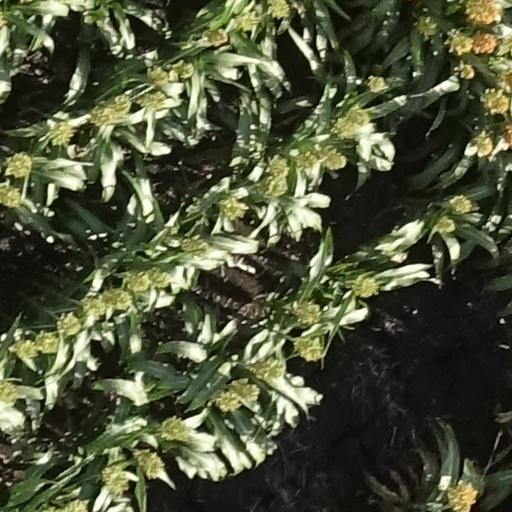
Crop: sorghum